Blame It on Lisa

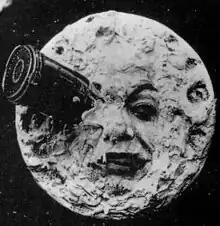
The episode references the 1902 film "A Trip to the Moon".

Marge discovers that the Simpson family has run up a $400.00 telephone bill due to a call to Brazil. After the phone company cuts off the family's service for non-payment and Homer repeatedly injures himself trying to restore it, Lisa admits that she made the call in order to stay in touch with Ronaldo, an orphan boy she has been sponsoring. She had been receiving monthly letters from him until recently; when they stopped, she called the orphanage where he was staying and was told that he had gone missing. When Lisa plays a videotaped message from Ronaldo, telling her that he used her money to buy a pair of dancing shoes, Homer, Marge, and Bart decide to fly to Brazil with her and find him. They leave Maggie in the care of Patty and Selma.